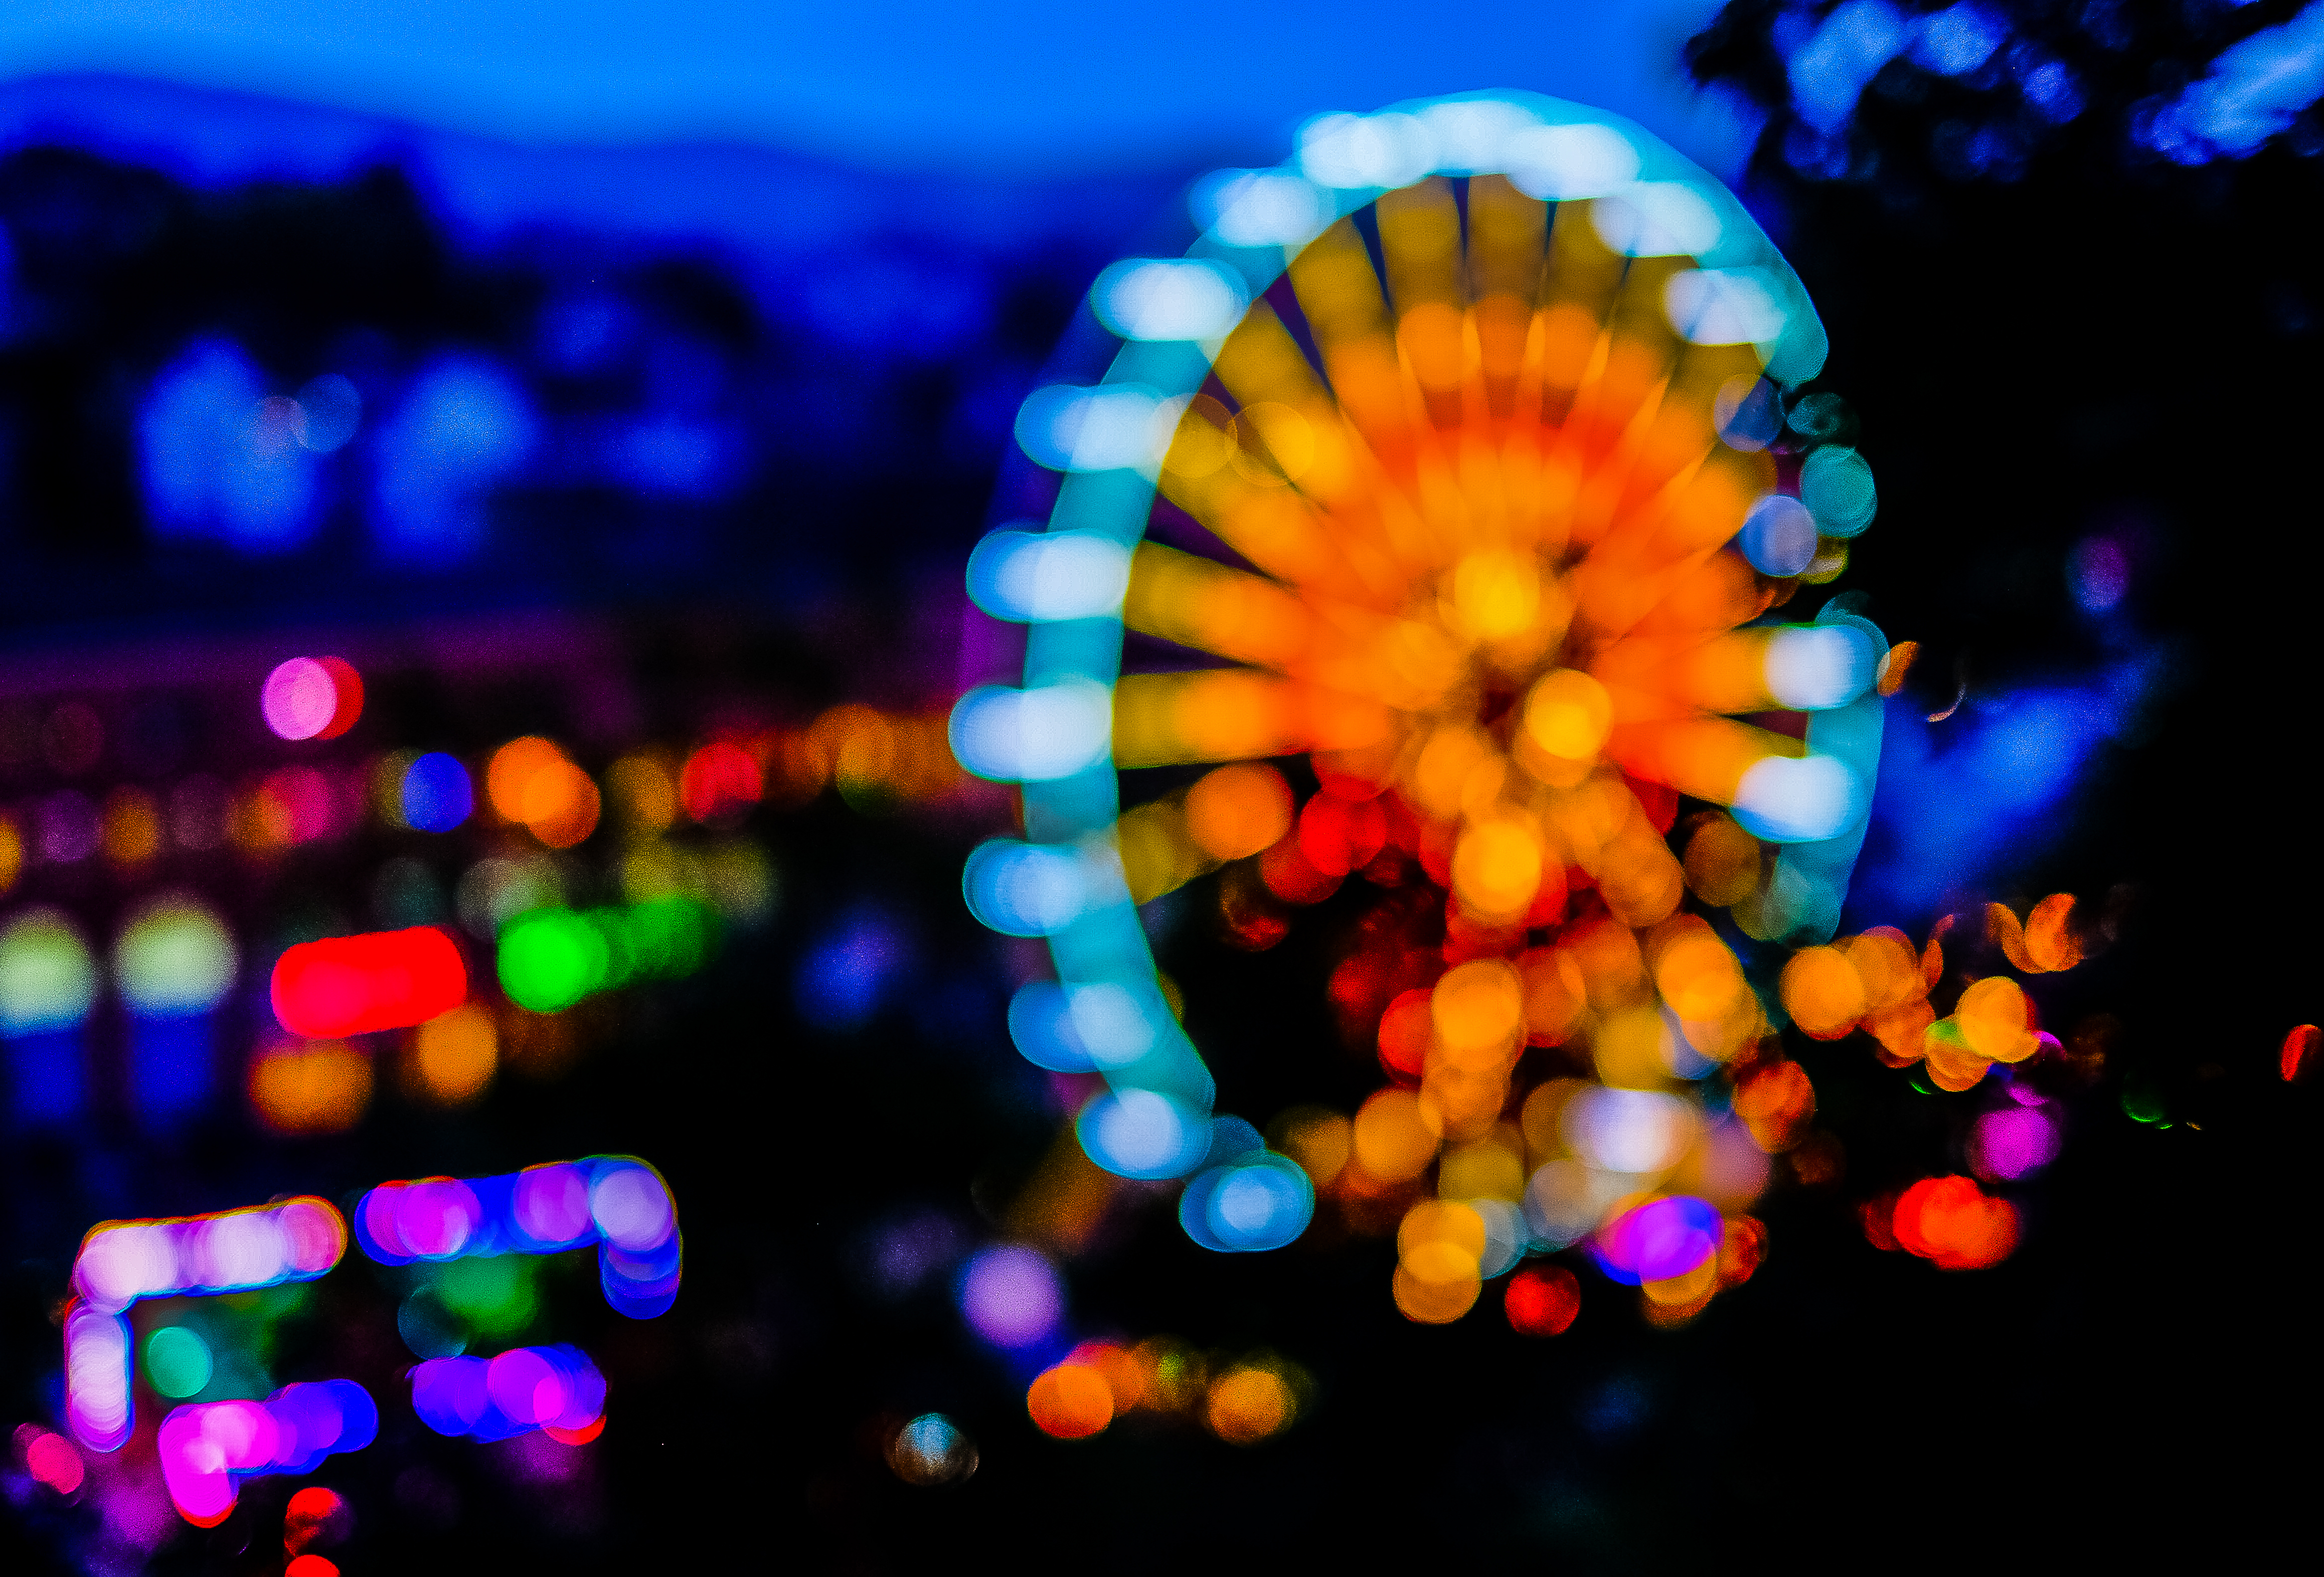
light, bokeh, abstract, street, night, flower, city, urban, colourful, color, blue, lighting, toy, circle, colour, amusementpark, shape, strase, abstrakt, jahrmarkt, strassenfest, unscharf, unsharp, kirchweih, backnang, disneylandafterdark, macro photography, vertigo, verg gungspark, farbedeutschland, nachtbunt, christmas lights